La valigia dei sogni

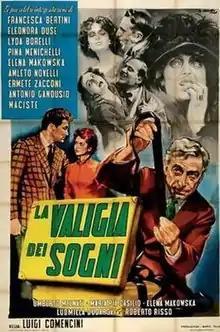

La valigia dei sogni ("Suitcase of dreams") is a 1953 Italian comedy film directed by Luigi Comencini.